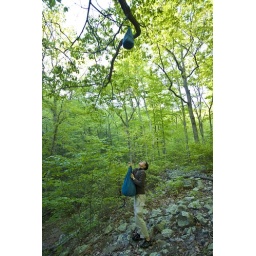
We hung our food and kitchen supplies up in bear bags to avoid attracting guests in camp.